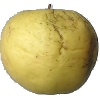
Label: golden_apple